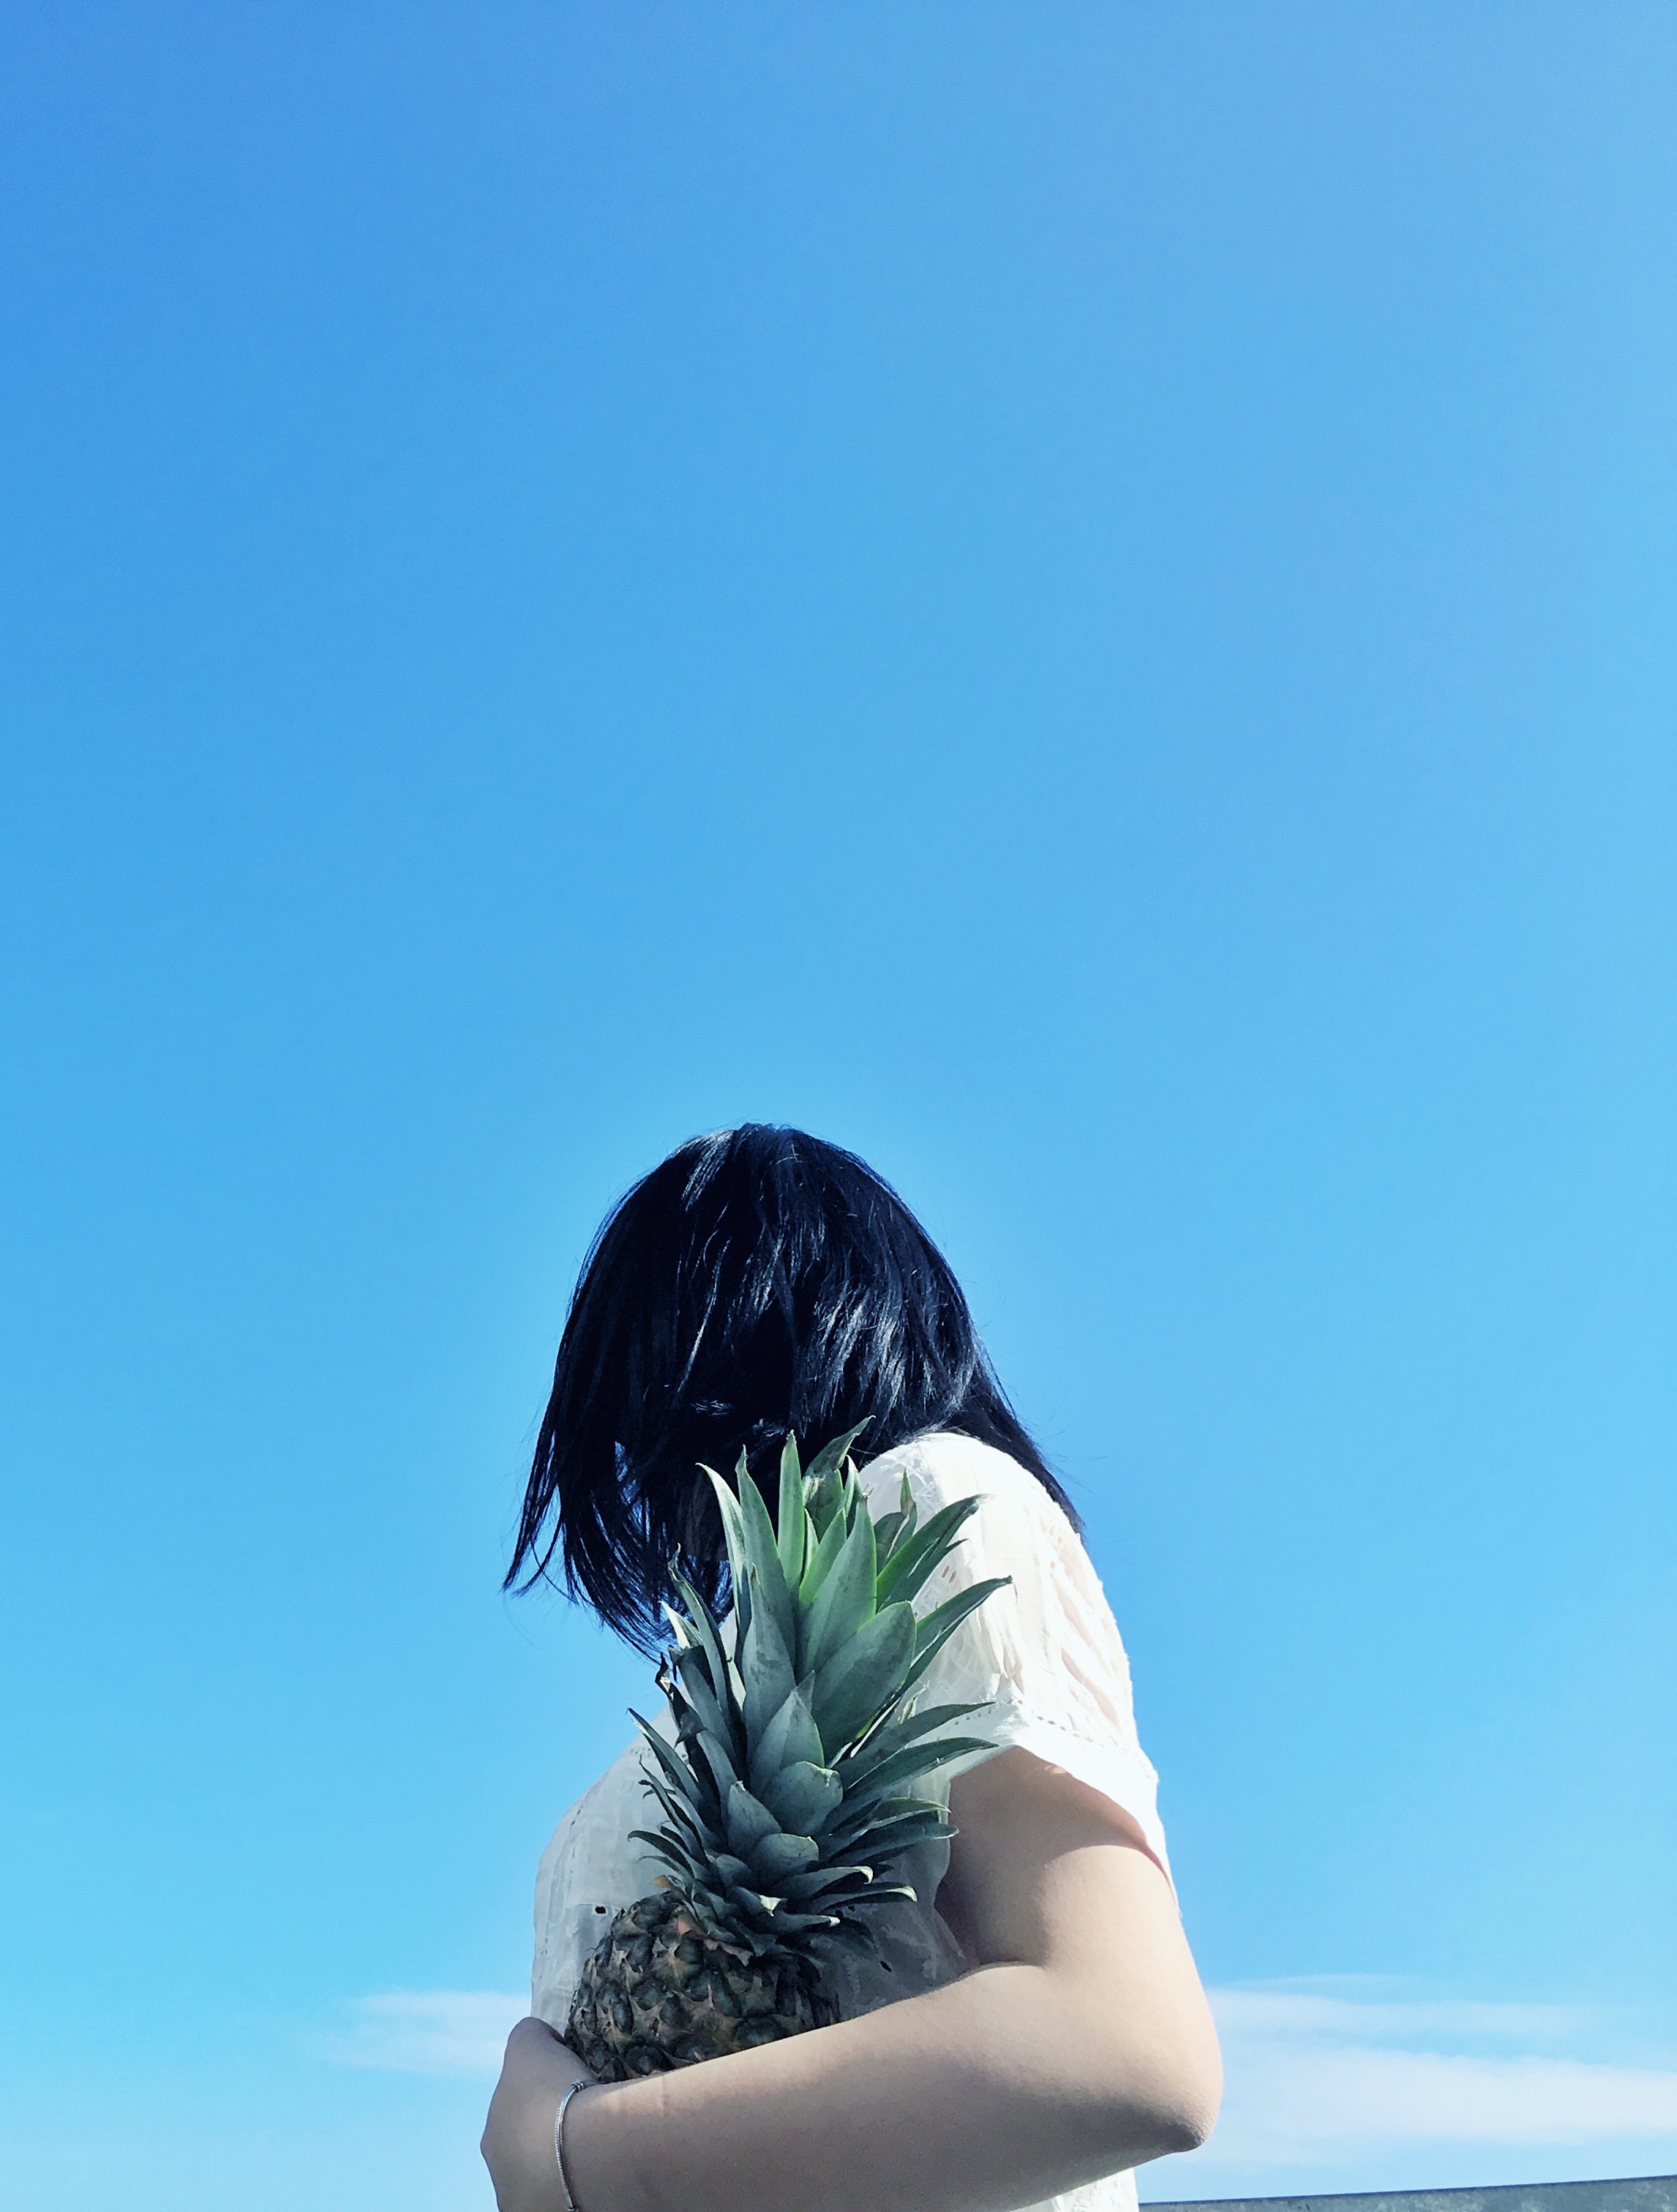
hand, sky, sunlight, sitting, blue, interaction, sense, human positions